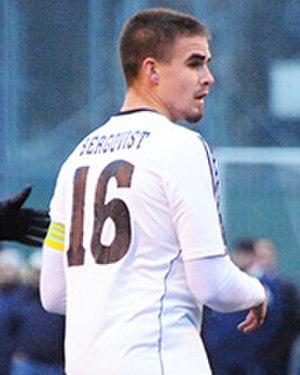
Douglas Bergqvist, né le 29 mars 1993 à Stockholm, est un footballeur suédois. Il évolue au poste de défenseur central avec le club d'Östersunds FK.